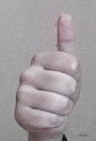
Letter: aleff